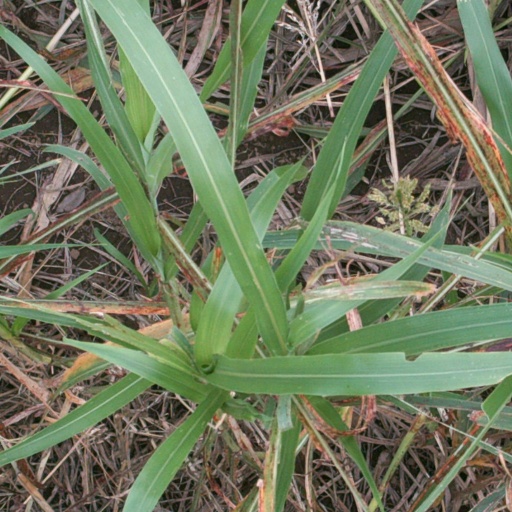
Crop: sorghum